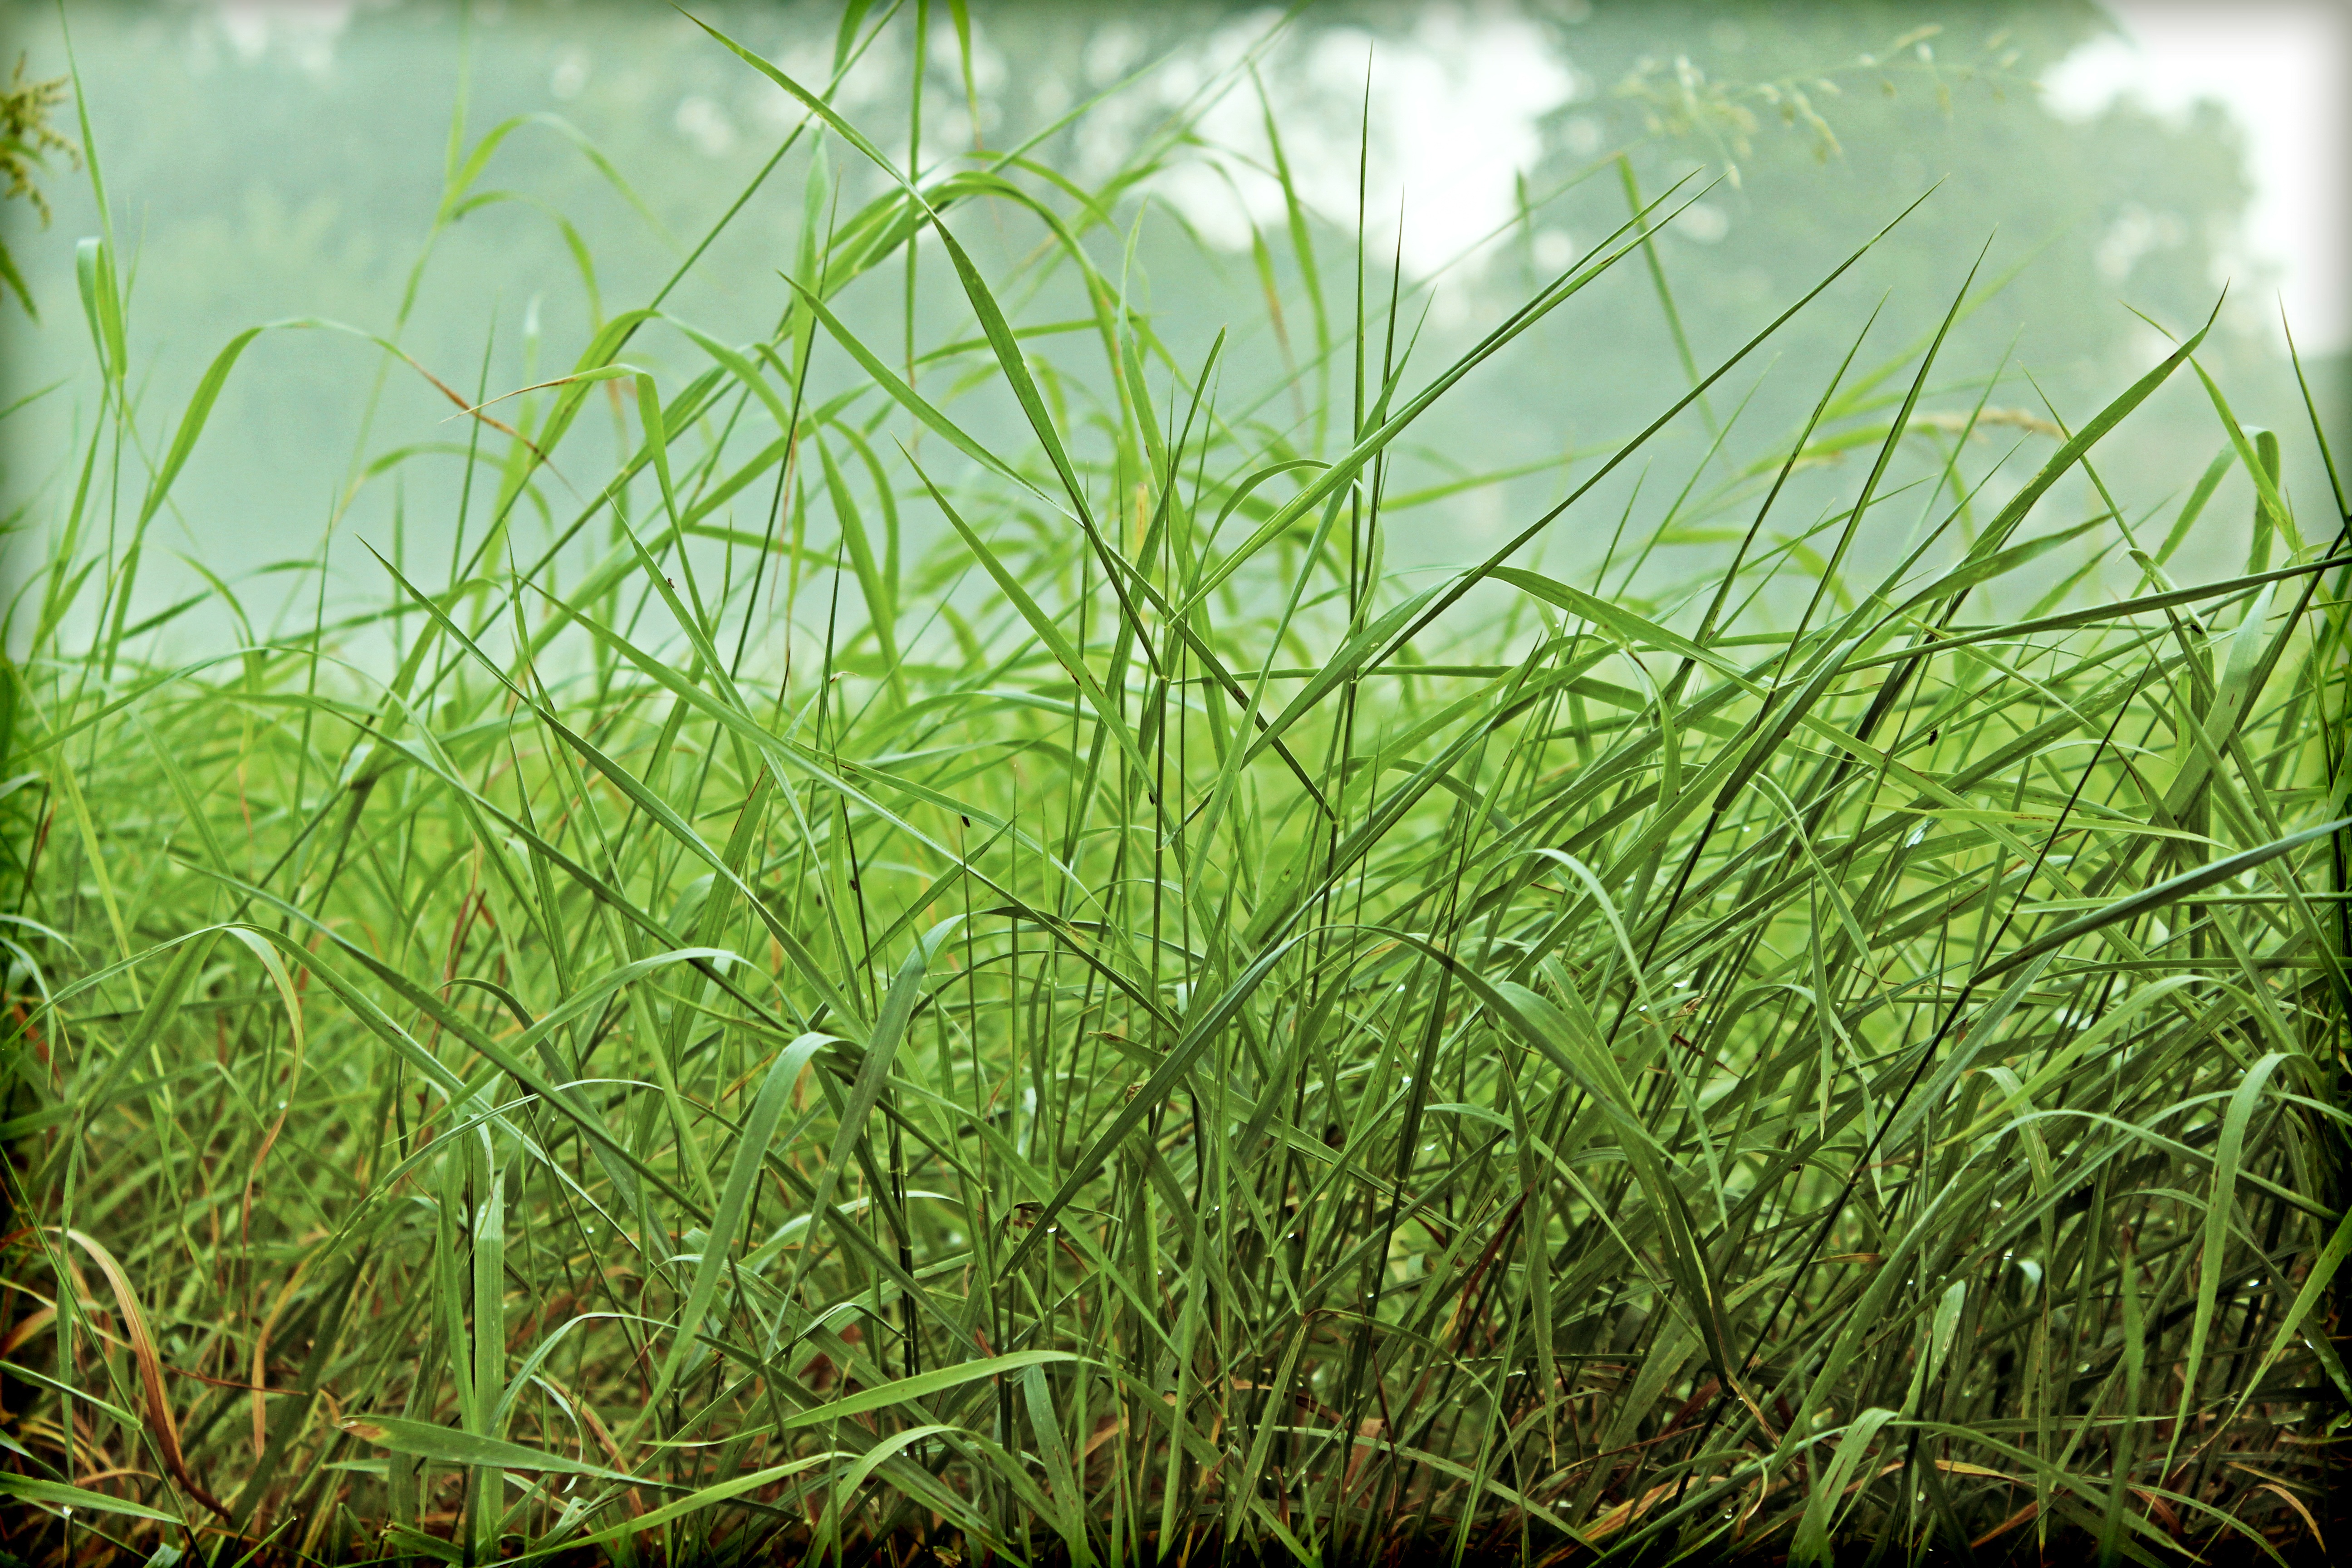
nature, grass, plant, lawn, meadow, prairie, leaf, flower, foggy, green, herb, botany, aquatic plant, grassland, rush, ecosystem, grasses, flowering plant, grass family, plant stem, land plant